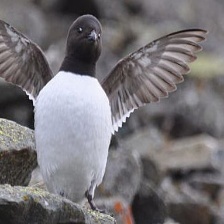
Species: LITTLE AUK
Scientific name: ALLE ALLE